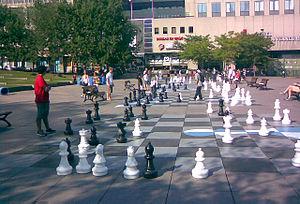
Parc Émilie-Gamelin
Cet article recense les plus grandes places urbaines, pour ce qui est de la superficie.
La place Émilie-Gamelin est une place publique du quartier latin de Montréal. Malgré sa petite taille, le parc est l'un des plus fréquentés et demeure un pôle important du centre-ville de Montréal.